Bluestriped fangblenny

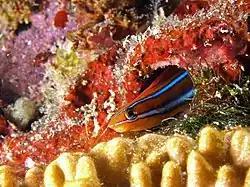
Bluestriped fangblenny in a coral hole

Plagiotremus rhinorhynchos, commonly called the bluestriped fangblenny, is a species of combtooth blenny found in coral reefs in the Pacific and Indian Ocean. This species reaches a length of SL. It is also known as the "bluestriped blenny", "bluestriped sabretooth blenny", "blunt-nose blenny", "cleaner mimic", "tube-worm blenny" or the "two-stripe blenny". They hide in deserted worm tubes or other small holes.